Ghada Adel

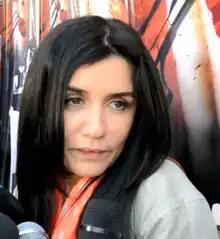
Ghada Adel in 2016

Ghada Adel Ibrahim (born 25 December 1974) is an Egyptian actress and television presenter.